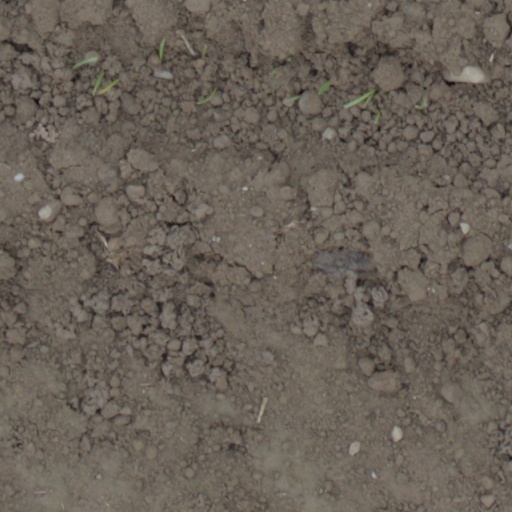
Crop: wheat